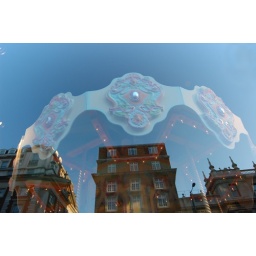
this is the reflection of picadilly road in the store window of Fortune &amp;amp; Manson. This store exists since 1707 :)